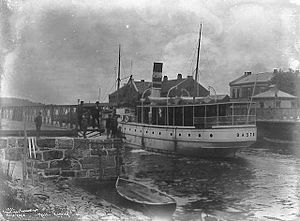
Kanalbroen i Moss / Kanalen
Kanalbrua i Moss er en vejbro som forbinder øen Jeløya og fastlandsdelen af Moss kommune og Moss by. Den lave bro var først en skydebro, som i 1888 blev erstattet af en dobbelt svingbro, og af en klapbro i 1957. Broen er nå svejset og er ikke til at åbne.